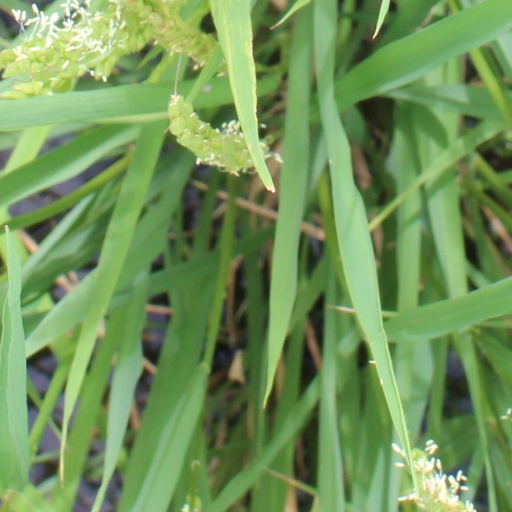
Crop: rice